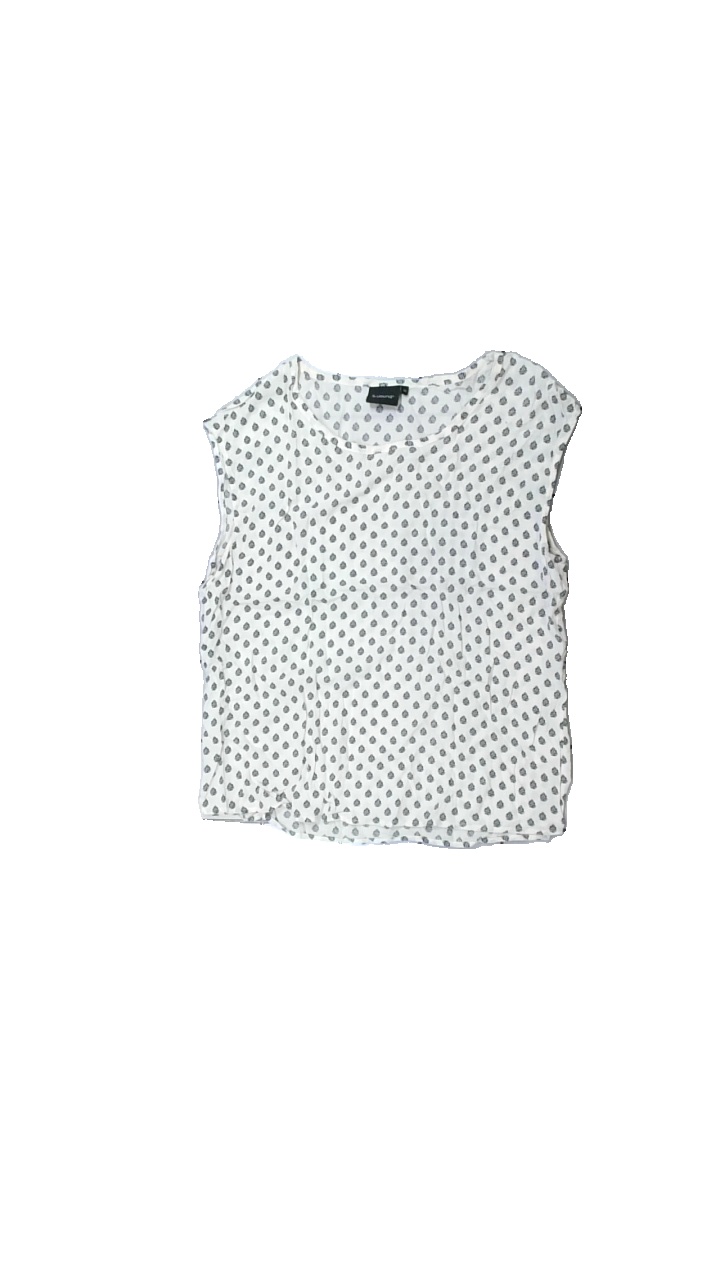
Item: Tank Top (Ladies)
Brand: B.young
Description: blommigt linne
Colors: Black, White
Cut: Regular
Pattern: Floral print
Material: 100% viscose
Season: All
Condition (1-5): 5
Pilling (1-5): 5
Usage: Reuse
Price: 50-100